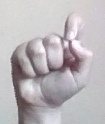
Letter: fa